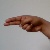
The image shows a hand gesture representing the letter 'H' in Indian Sign Language.